Cuban immigration to the United States

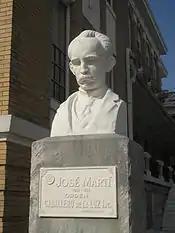
Statue of Jose Martí at the Circulo Cubano (Cuban Club), Ybor City

In the mid-to late 19th century, several cigar manufacturers moved their operations to Key West to get away from growing disruptions as Cubans sought independence from Spanish colonial rule. Many Cuban cigar workers followed. The Cuban government had even established a grammar school in Key West to help preserve Cuban culture. There, children learned folk songs and patriotic hymns such as "La Bayamesa", the Cuban national anthem.